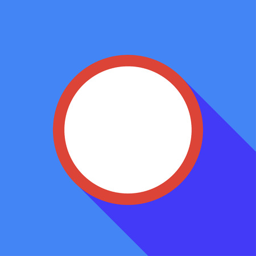
icons of road signs on a white background .